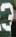
Number: 3